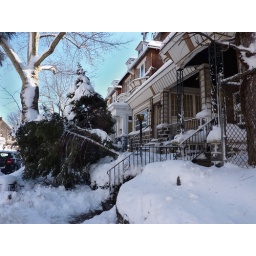
the tree in front of our house fell over. . .